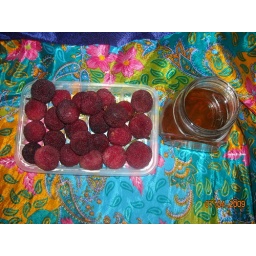
So tasty, with Jing Hua flower honey. Locally harvested in the mountains outside beijing